Matura

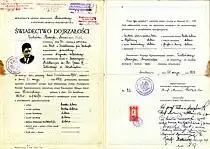
A 1938 "matura" certificate (titled "świadectwo dojrzałości", "certificate of maturity")

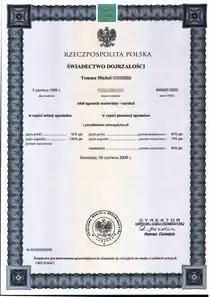
A 2008 "matura" certificate

In the Polish education system, the exam is officially called "egzamin maturalny", but it is commonly known as "matura". It is taken on completion of high school, in May (with additional dates in June, and retakes available in August). The exam is not compulsory, although Polish students must pass it in order to be able to apply for higher education courses in Poland and elsewhere.